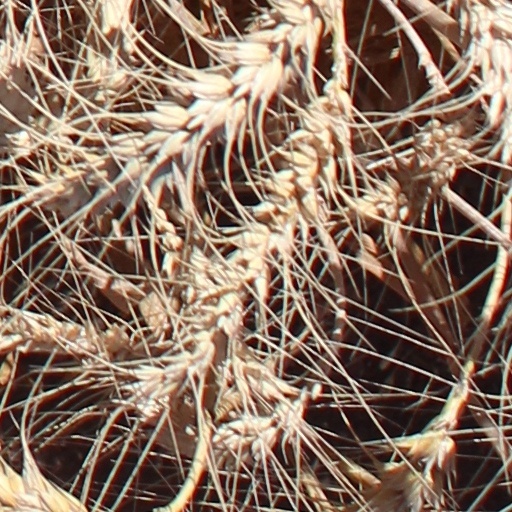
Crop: wheat